Erev Hadash

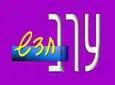
Show's former logo

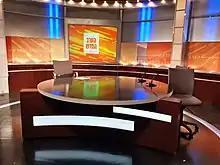
Television studio of the "Erev Hadash" show at the IETV building. April 2018

Erev Hadash (lit. "The New Evening") was one of the most veteran and successful Israeli TV news programs produced by Israeli Educational Television (also known as Hinuchit), specially commissioned for Channel 1 (later KAN 11). The show was first aired on June 7, 1982, the second day of the 1982 Lebanon War, as a show of soldiers sending regards to their family from the front, and news flash, and it was originally during this period named Operation Peace for Galilee (read as "Mivtsa Shlom HaGalil"), the identical name of the operation of the war.